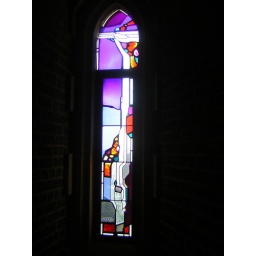
Stained glass window depicting a waterfall in the St. Peter's tower of the Cathedral.